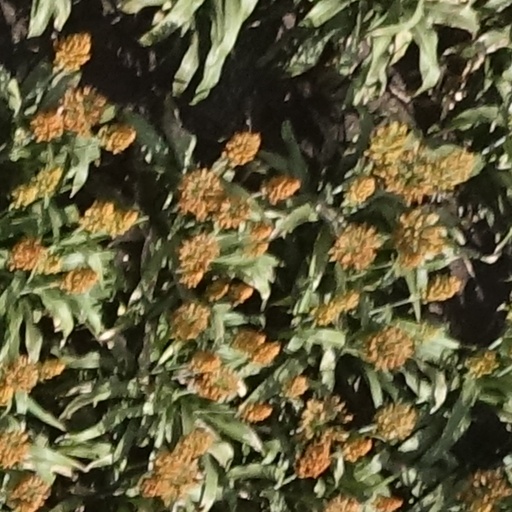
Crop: sorghum